Julian Pahlke

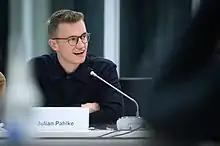

Julian Nils Christoph Pahlke (born 15 October 1991) is a German politician of Alliance 90/The Greens who has been serving as a member of the Bundestag in the 2021 German federal election.